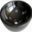
Label: bowl